Notre Dame Stadium

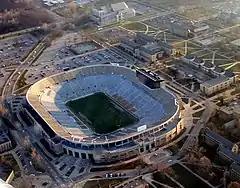
Aerial view of the stadium in 2005, before the Campus Crossroads expansion.

The playing surface had always been natural grass through 2013, but it was announced on April 12, 2014, that after the commencement weekend, the playing field would be replaced with an infilled artificial turf. Notre Dame athletic director Jack Swarbrick, in making the announcement, cited recent difficulties with maintaining an acceptable grass surface, and added that the change would allow the stadium to be used for football practices and non-football events. During 2013, the university replaced the grass surface four times, including twice during the football season. The artificial turf installation, as scheduled, began after Commencement Weekend on May 16–18, 2014, and the university sold sections of the old turf to the public for $150 each.